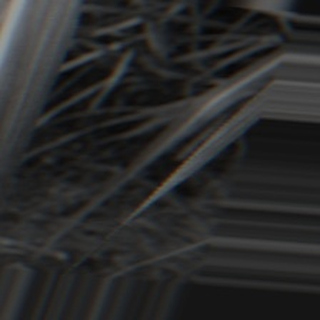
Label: sugarcane_bacterial_blight